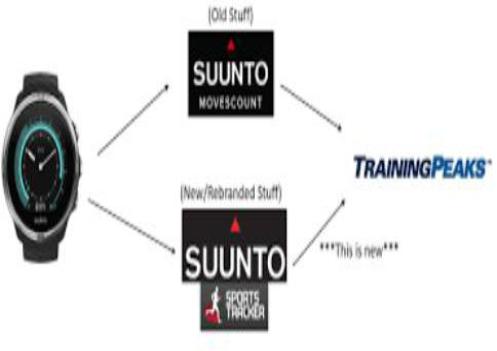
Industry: Clothes